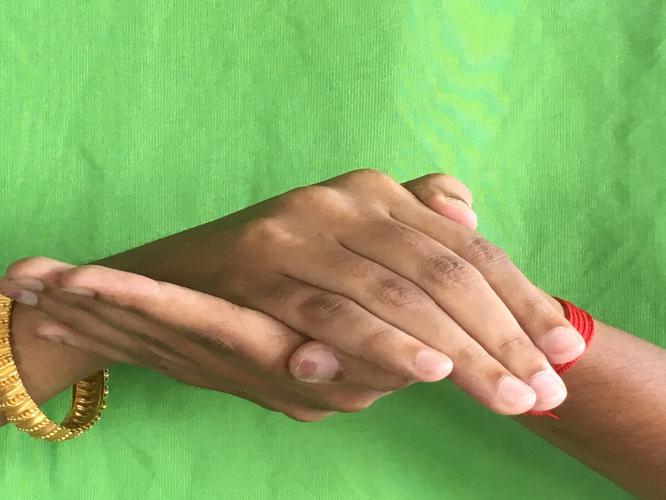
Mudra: Samputa
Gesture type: double_hand